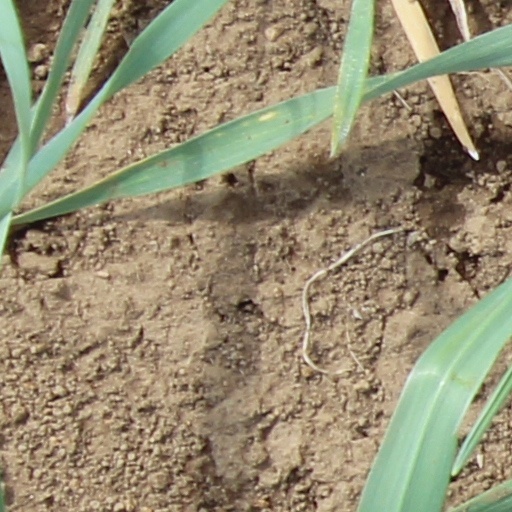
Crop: wheat